List of Nigerian federal constituencies

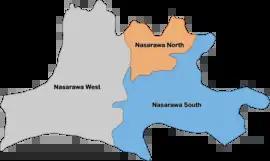
Map of Nasarawa State

Niger state is made up of 10 federal constituencies which covers 25 local government areas.